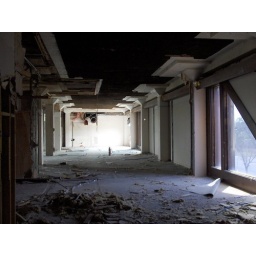
Taken at an office building being prepped for demolition in Macon, GA.